Sachey Kumar Pahari

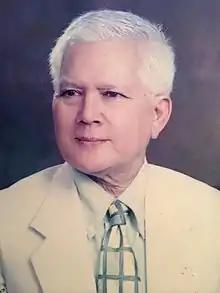

Sachey Kumar Pahari MBBS DTM & H MRCP FRCP (August 15, 1934 – April 15, 2015) was a Nepali physician and medical administrator.